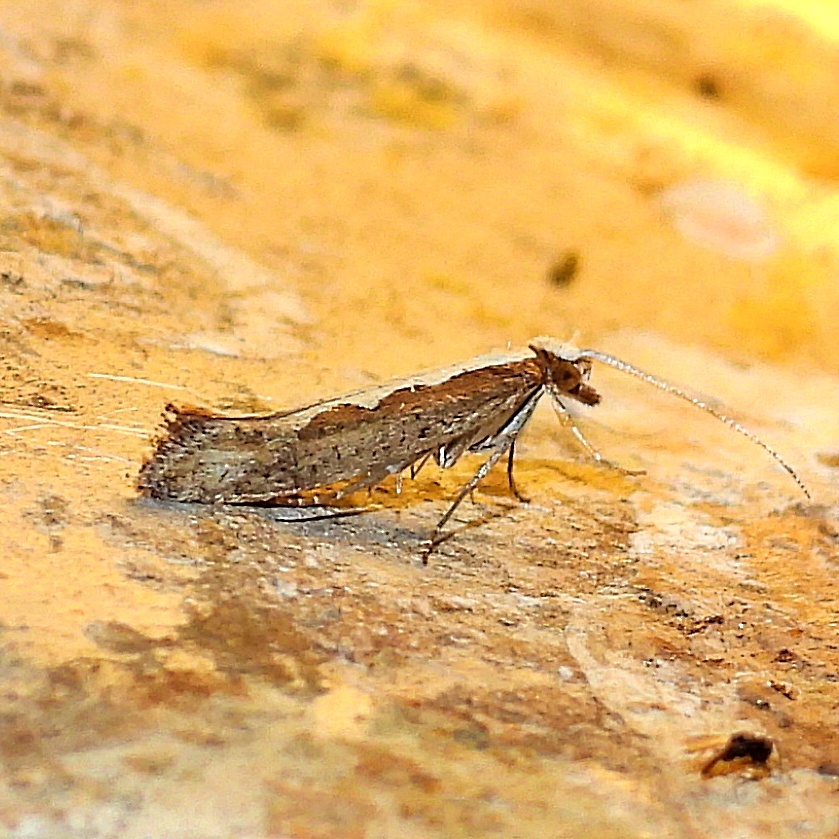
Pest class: diamondback_moth